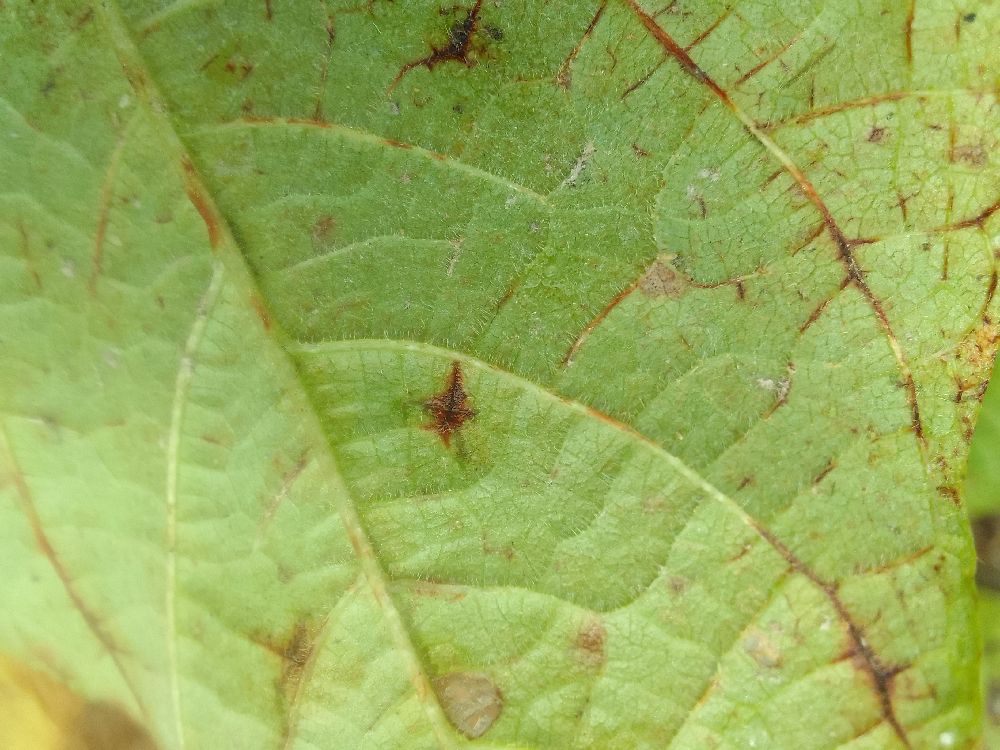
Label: anthracnose